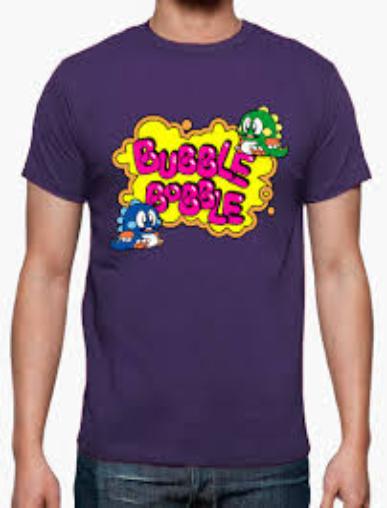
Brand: bobble
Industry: Clothes